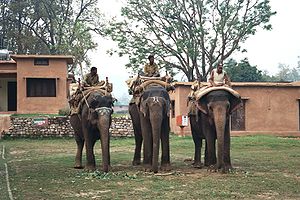
Elefantfører
Mahooter klar til safari.
Elefantfører, elefantdriver, mahout eller nyere mahut er en jobtitel, som har eksisteret i Asien gennem århundreder. I tidligere tider var det forbundet med stor status at være mahoot, men i de sidste årtier har behovet for sådanne tjenester været stærkt dalende. Mange mahooter har derfor måttet finde sig andet arbejde for at brødføde familien.